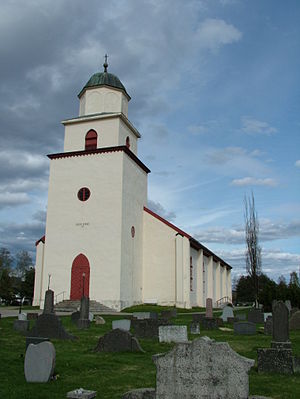
Grue / Historie
Den nye Grue kirke.
Grue er en kommune i Innlandet fylke i Norge. Den ligger midt i Solør, og grænser i øst til Finnskogene og Sverige. I nord ligger Åsnes kommune. I vest grænser Grue til Nord-Odal og Sør-Odal kommuner og i syd til Kongsvinger kommune. Elven Glomma løber gennem kommunen. Højeste punkt i kommunen er Kaketjennsberget som er 584 moh.